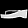
Label: Sandal